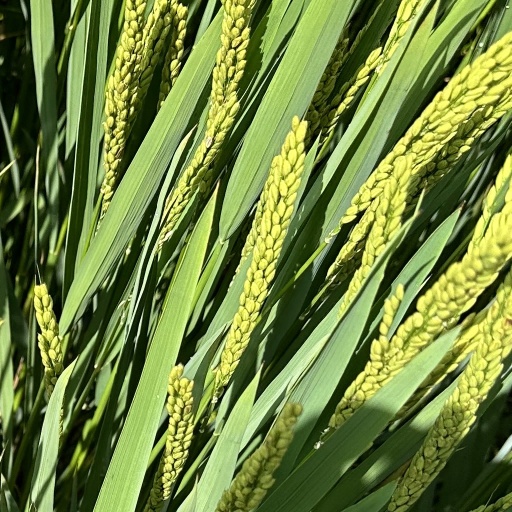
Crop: rice